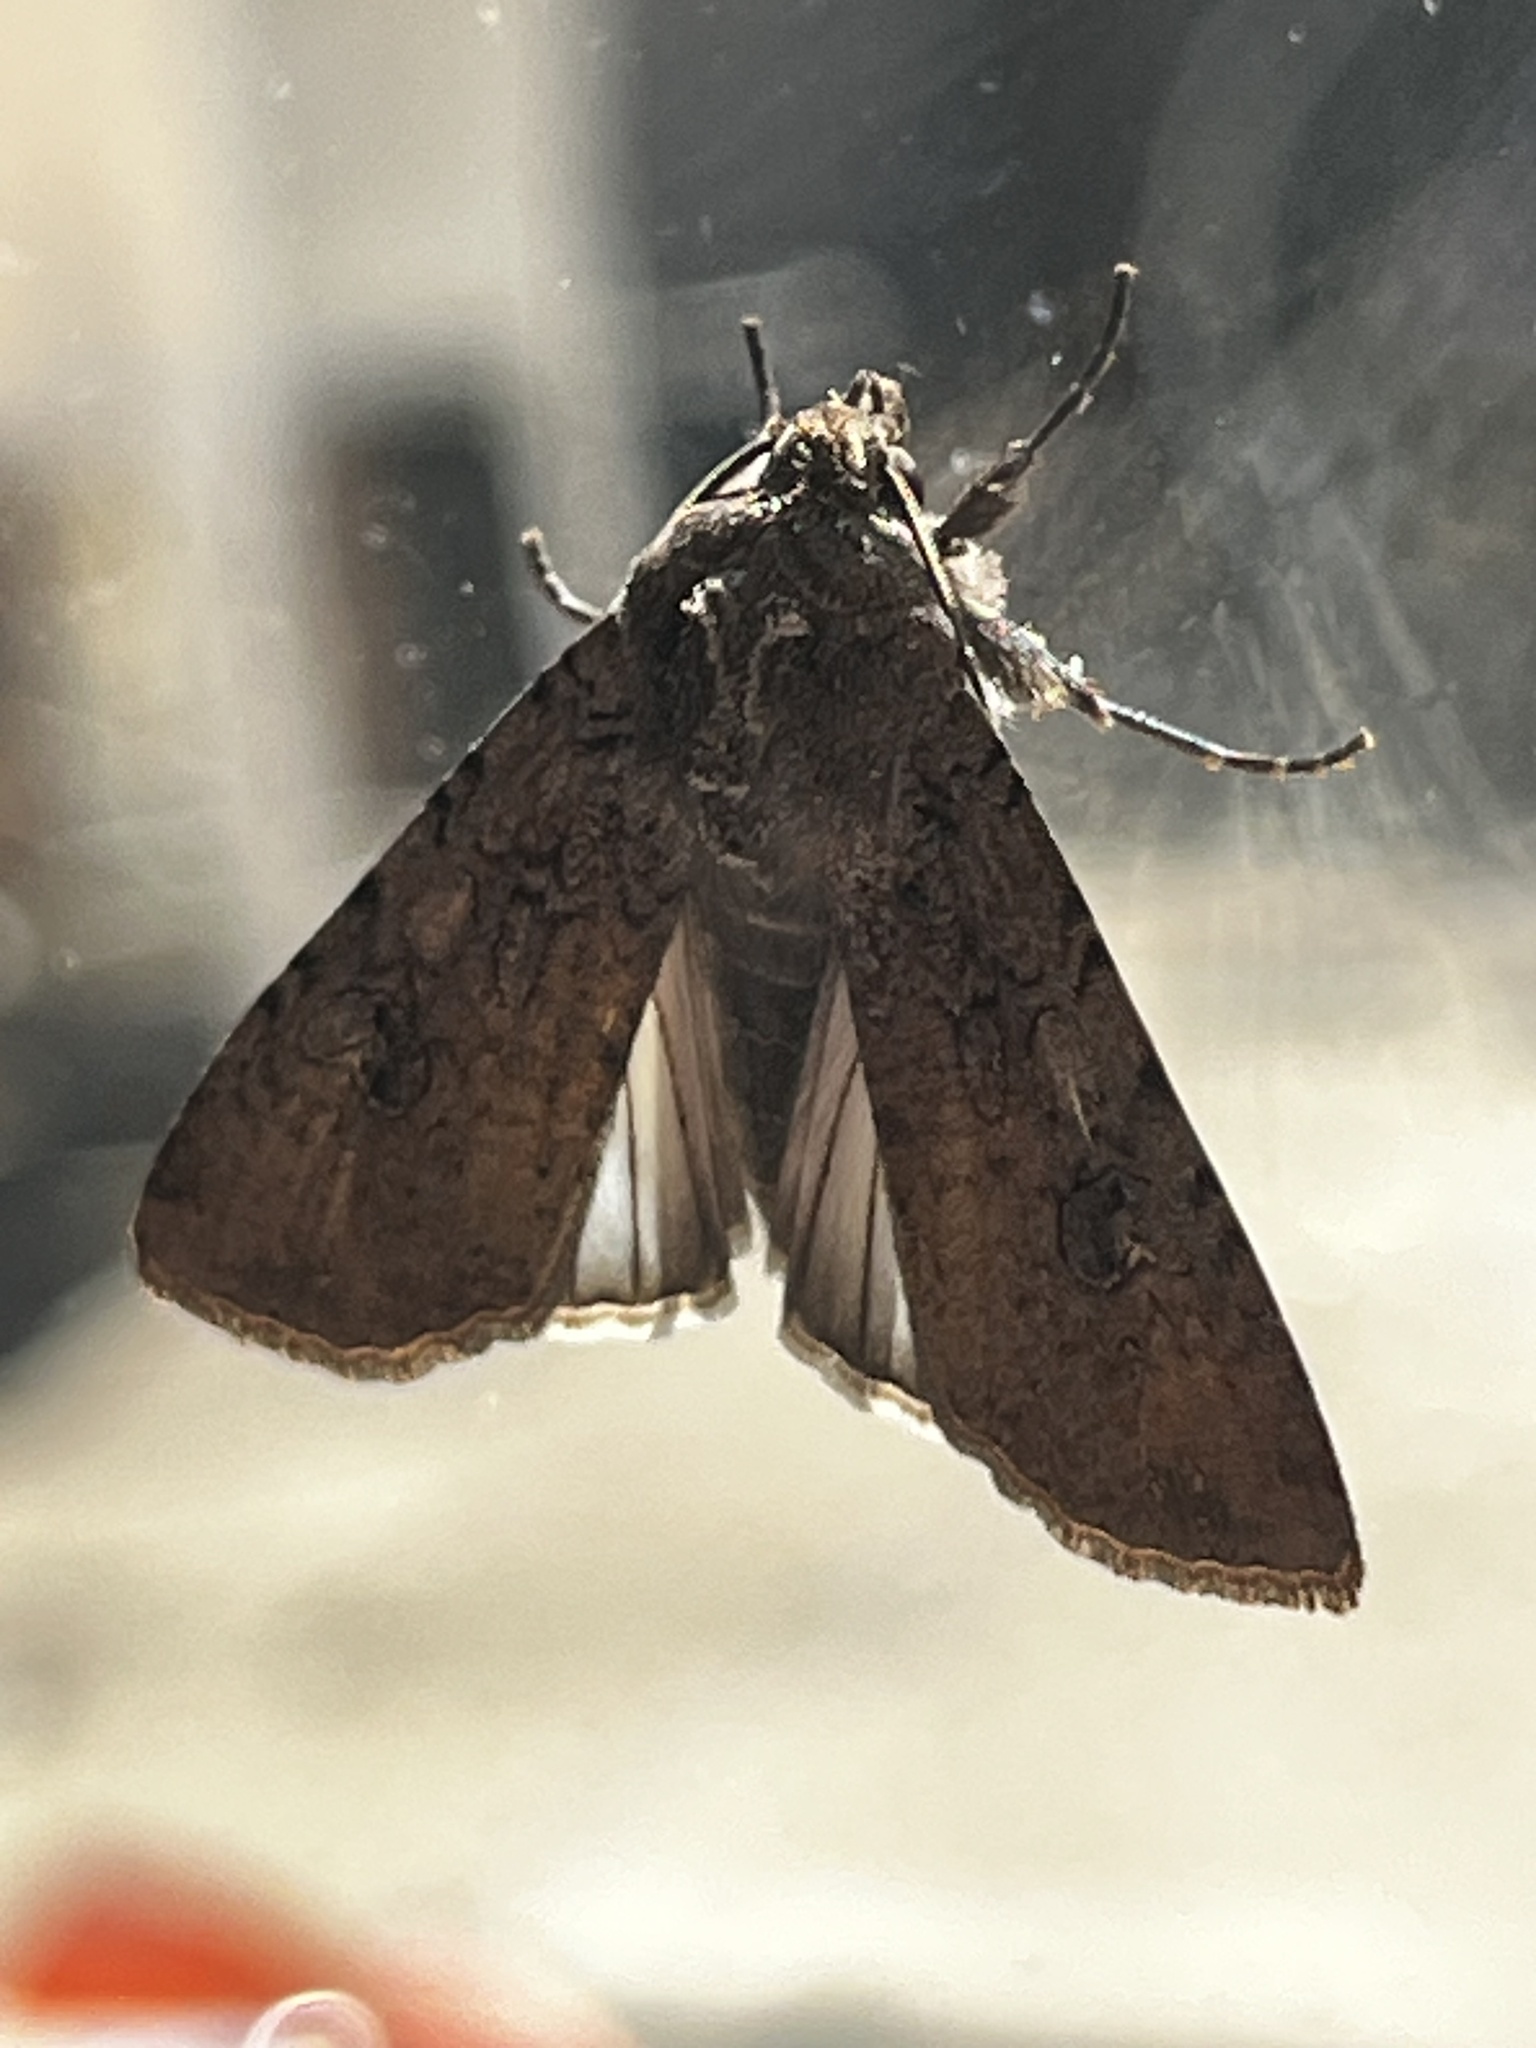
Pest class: cutworms